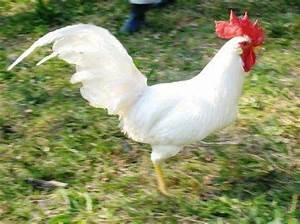
chicken